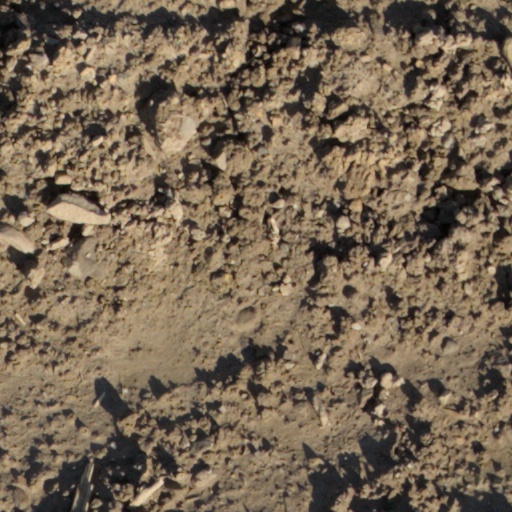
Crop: wheat